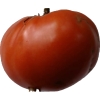
Label: tomato